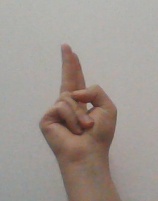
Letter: taa